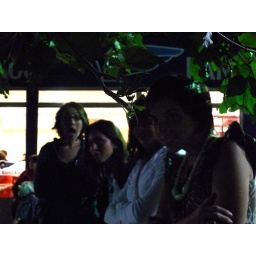
under the bus tree